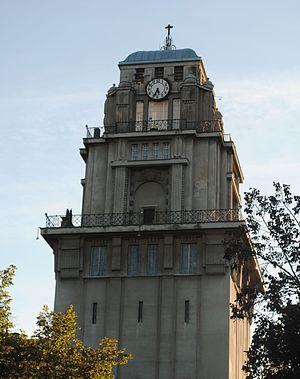
Senta est une ville et une municipalité de Serbie situées dans la province autonome de Voïvodine, district du Banat septentrional. Au recensement de 2011, la ville comptait 18 397 habitants et la municipalité dont elle est le centre 22 961.
L'hôtel de ville de Senta héberge les institutions municipales de Senta, en Serbie. Il est inscrit sur la liste des monuments culturels de grande importance de la République de Serbie.